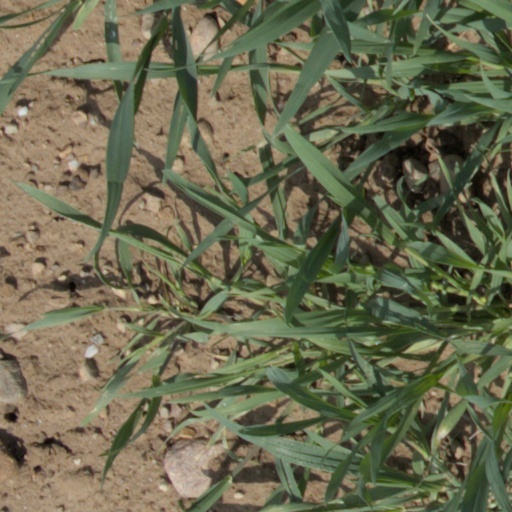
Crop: wheat